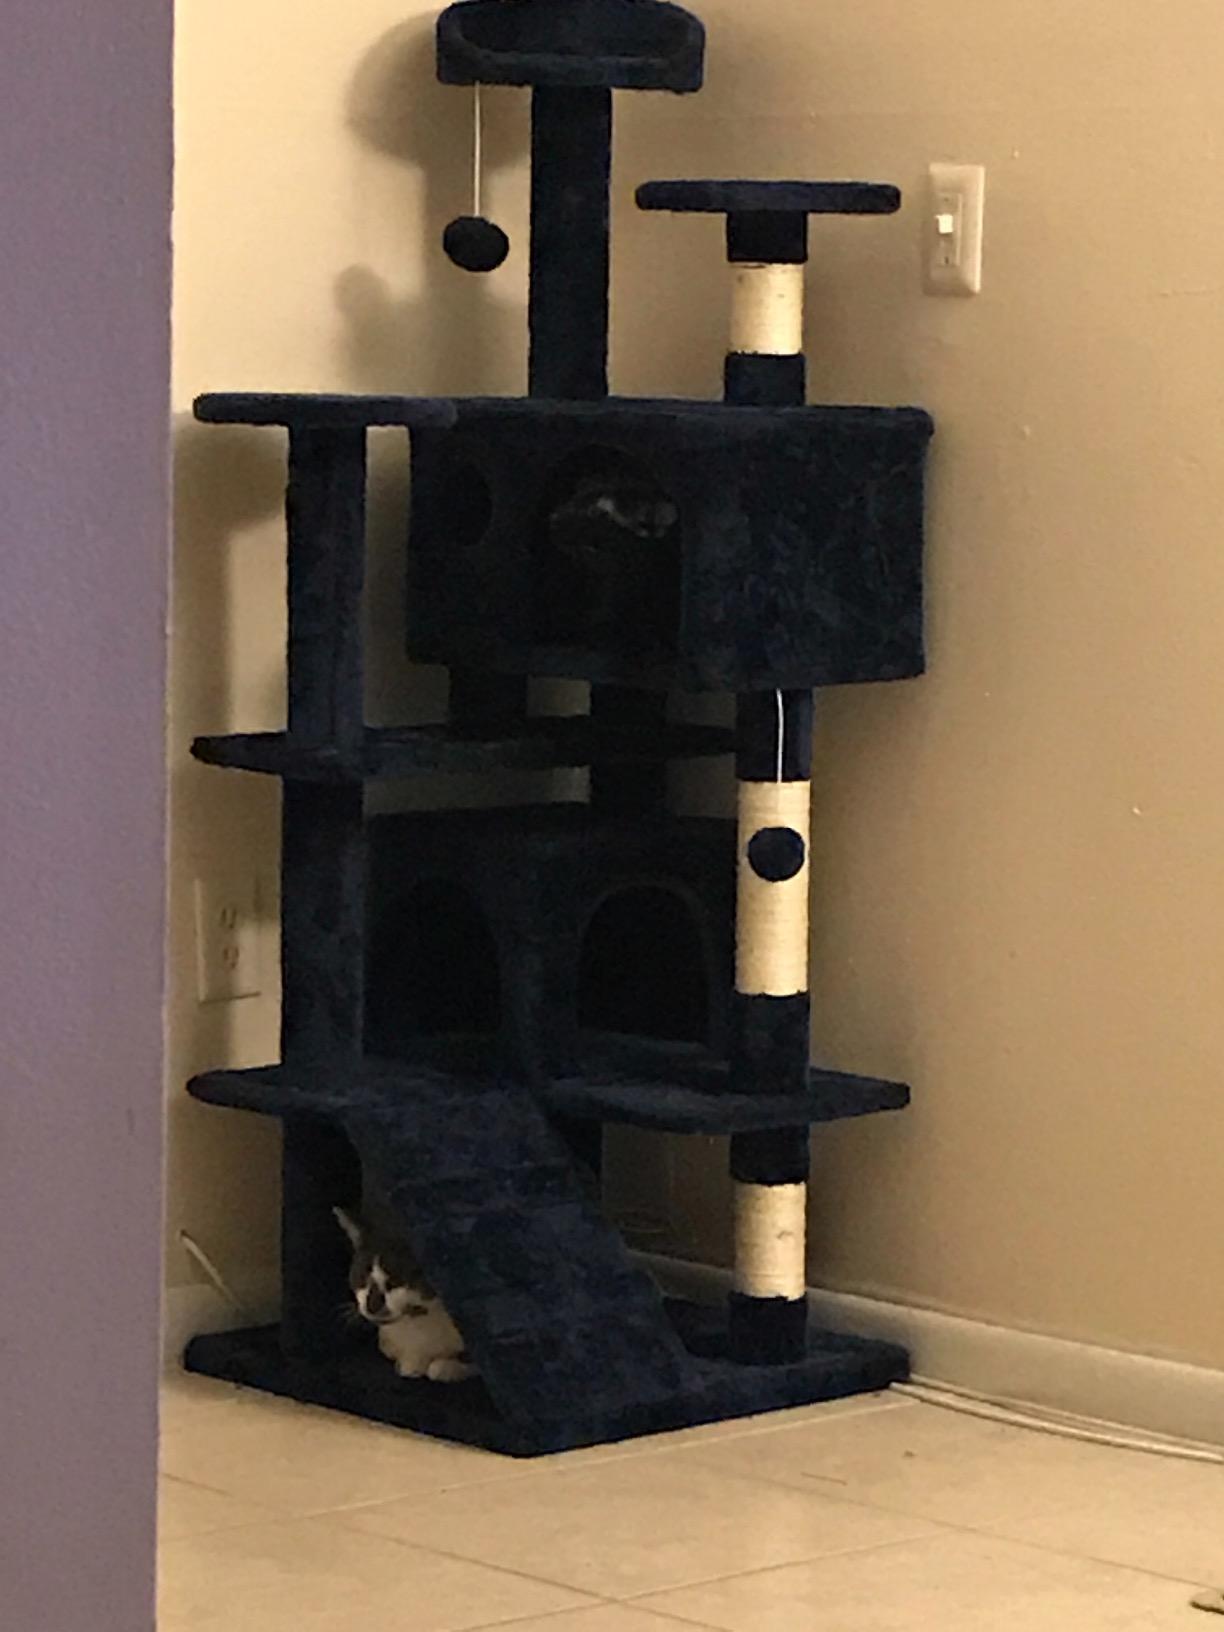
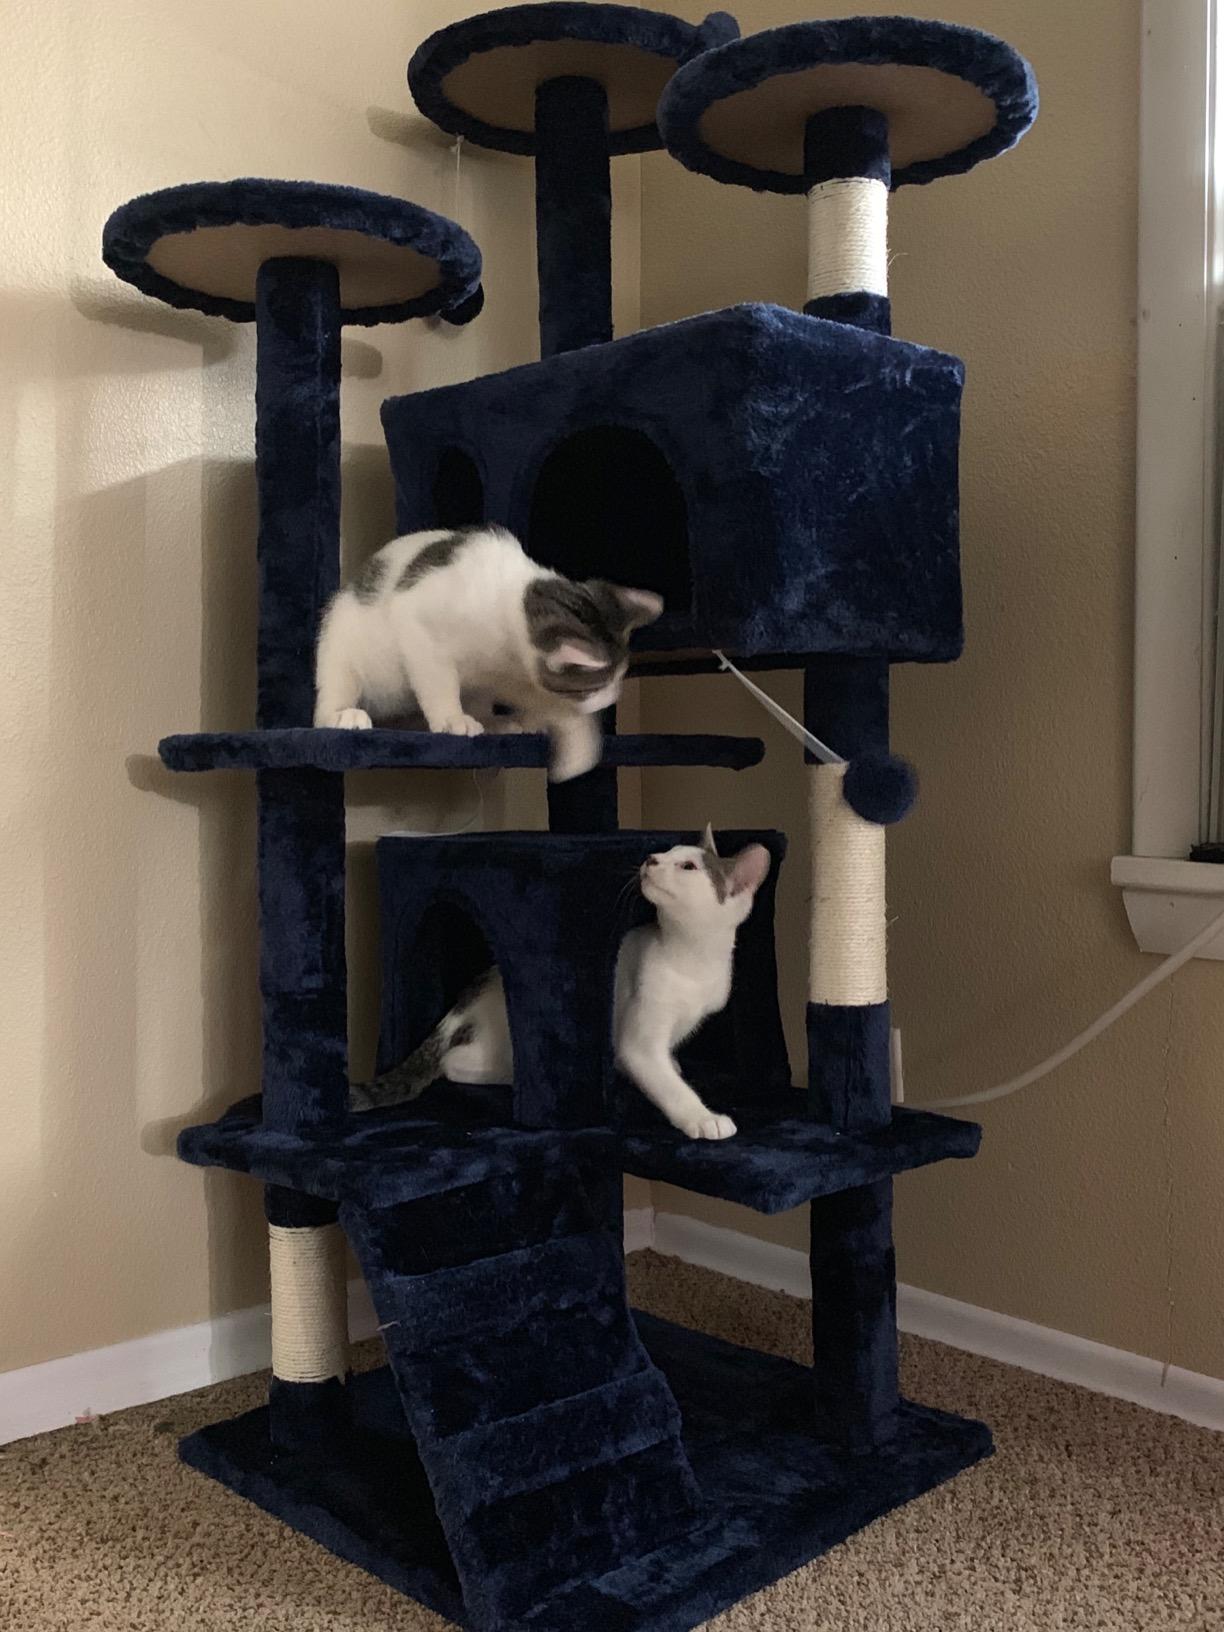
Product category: items_cat tree
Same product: yes